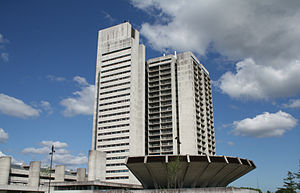
Herlev Hospital / Billeder
Herlev Hospital, tidligere Amtssygehuset i Herlev, er et sygehus i Herlev. Bygningen er Danmarks højeste etagebygning med 25 etager, en højde på 120 meter og et grundareal på 30.000 m². Det blev indviet i 1976 efter en byggeperiode på 10 år. Hospitalet er et af landets største med en medarbejderstab på 4.000. Det er et områdehospital under Region Hovedstaden med døgnåben akutmodtagelse og en lang række specialafdelinger for hele hovedstadsområdet.